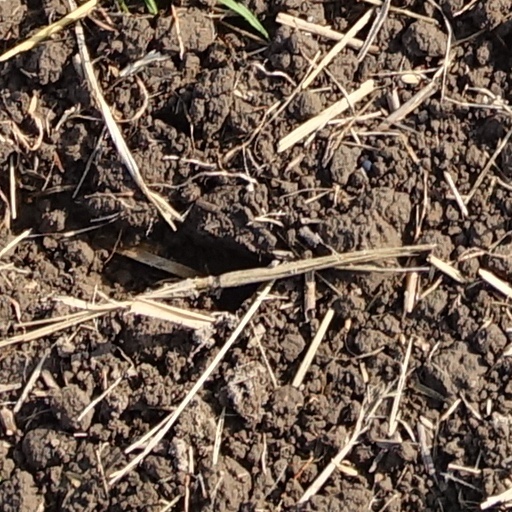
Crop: wheat